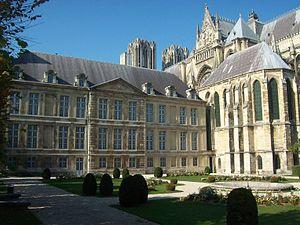
Reims est une commune française qui se situe dans le département de la Marne en région Grand Est. Avec 182 460 habitants en 2017, Reims est la douzième commune de France par sa population. Elle n'est, en revanche, que la 29ᵉ aire urbaine française avec 320 276 habitants en 2014. Quant à son unité urbaine, elle regroupe 210 995 habitants en 2013 sur sept communes : Bétheny, Saint-Léonard, Taissy, Cormontreuil, Tinqueux, Saint-Brice-Courcelles et Reims.
Le Grand Est est une région administrative française résultant de la fusion des anciennes régions Alsace, Champagne-Ardenne et Lorraine. Elle compte 5 559 051 habitants en 2015 et réunit, sur 57 441 km², des territoires de l'Europe rhénane à l'est et des territoires du bassin parisien à l'ouest, séparés par la diagonale du vide.